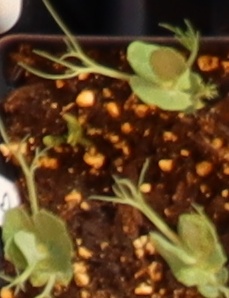
Label: Field Pea